Nichiren-shū

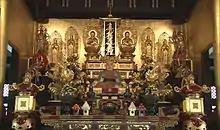
A common Nichiren Shu altar flanked by various statues including a physical representation of Nichiren himself. In other countries of acculturation, a mixture of other religious figures may also be permitted. Kuon-ji temple, Mount Minobu.

The sect designates Shakyamuni as the "Original Buddha" and he alone occupies the central role in Nichiren Shū. Nichiren, referred to as Nichiren Shōnin ("Saint Nichiren"), refocused attention on Shakyamuni by rebuking other Buddhist schools for solely emphasizing other buddhas or esoteric practices or for neglecting or deriding the Lotus Sutra.